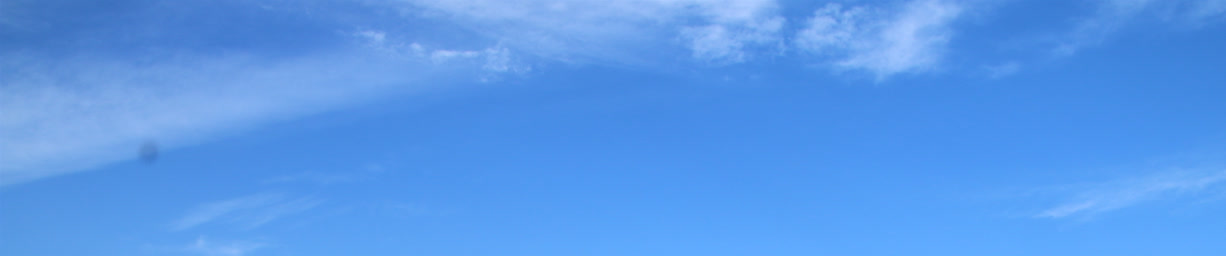
Cloud type: Cirrus